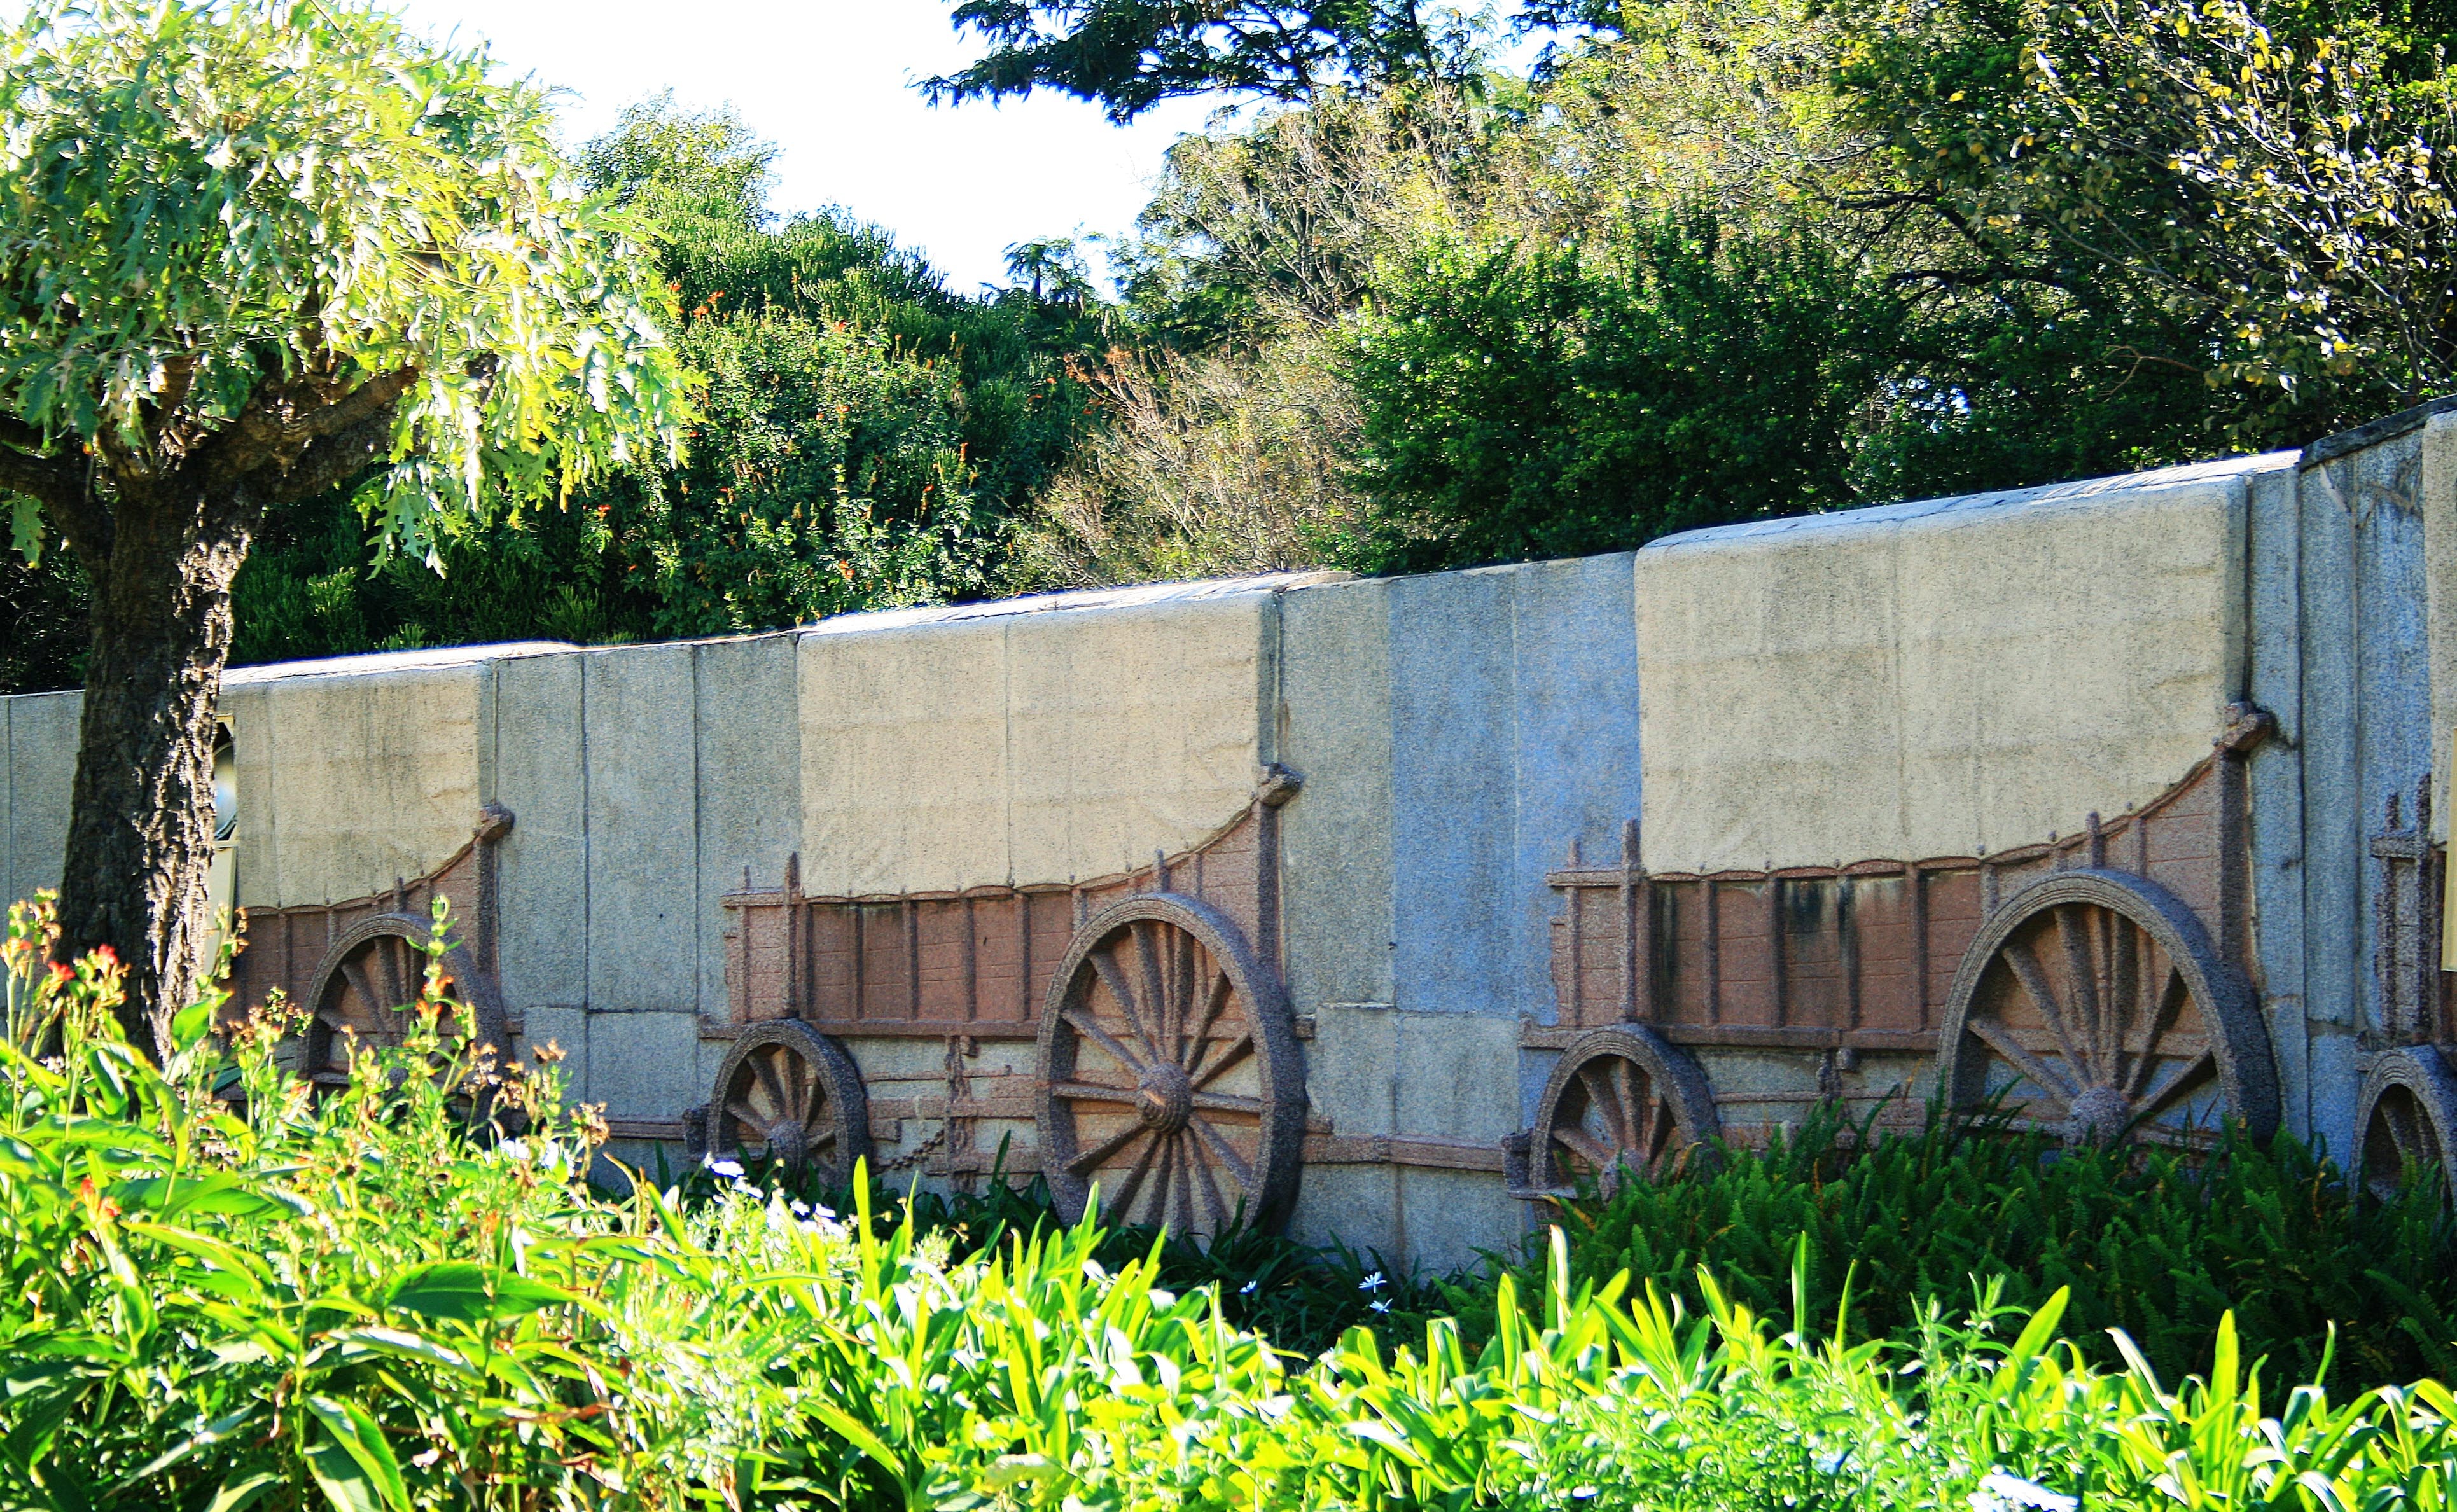
tree, house, home, wall, village, transport, historic, garden, granite, relief, yard, rural area, urban area, ox wagon, depiction, laager